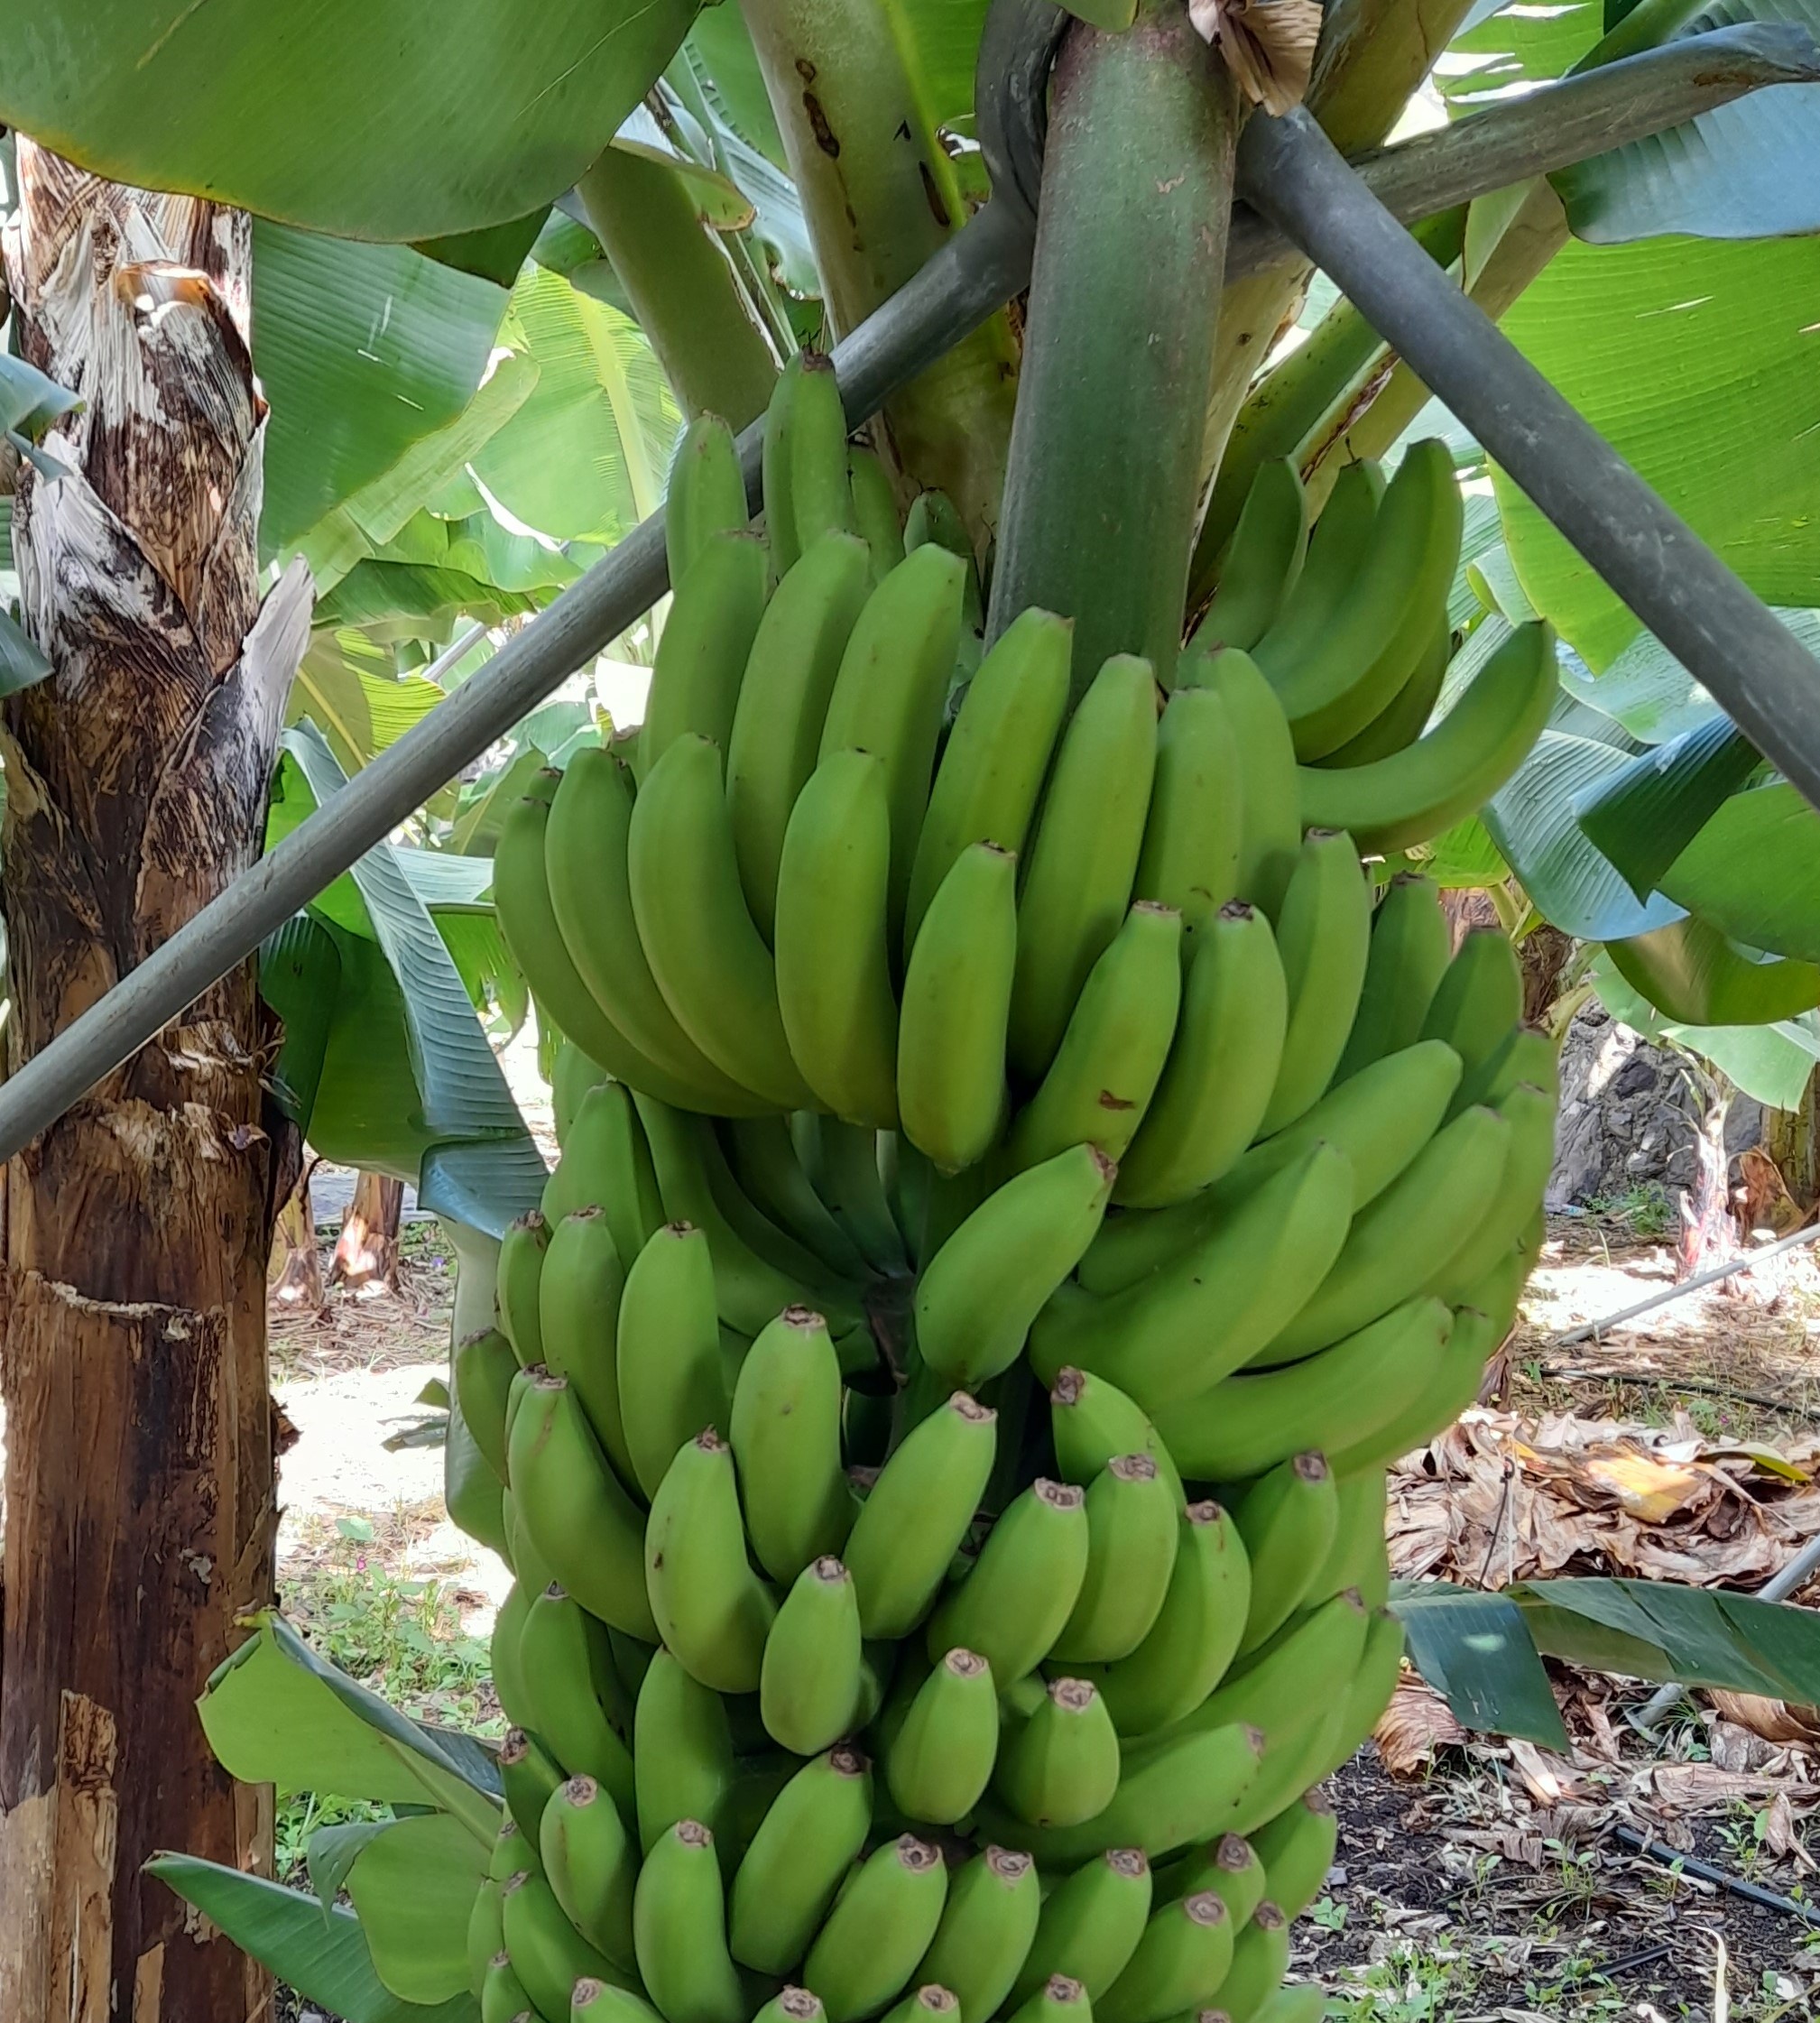
Label: Cut